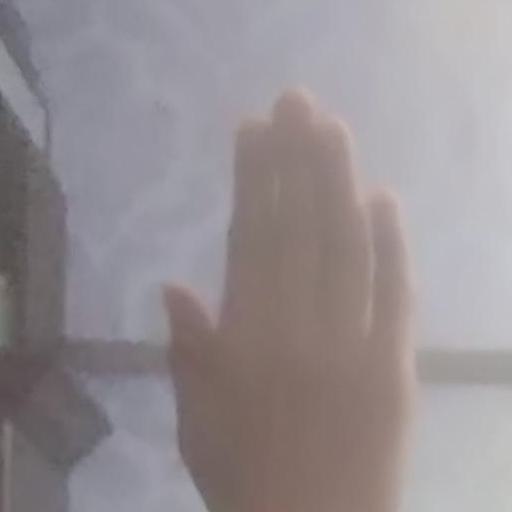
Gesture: stop_inverted